Hit the Deck (1930 film)

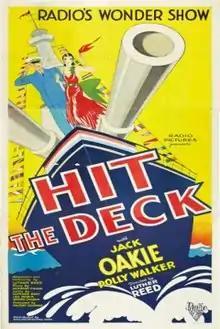
Theatrical release poster

Hit the Deck is a 1930 American pre-Code musical film directed by Luther Reed and starring Jack Oakie and 1923 Miss America runner-up Heather Eulalie "Polly" Walker, with Technicolor sequences. It was based on the 1927 musical "Hit the Deck", which was itself based on the 1922 play "Shore Leave" by Hubert Osborne. It was one of the most expensive productions of RKO Radio Pictures up to that time, and one of the most expensive productions of 1930. This version faithfully reproduced the stage version of the musical.